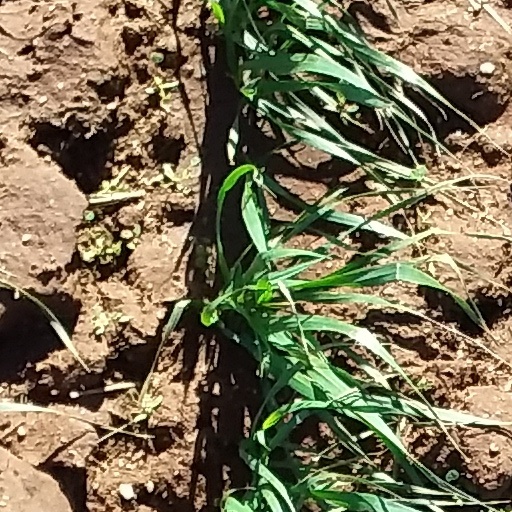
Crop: wheat